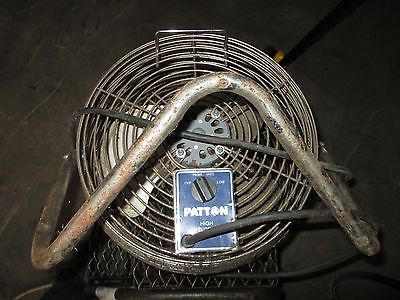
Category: fan